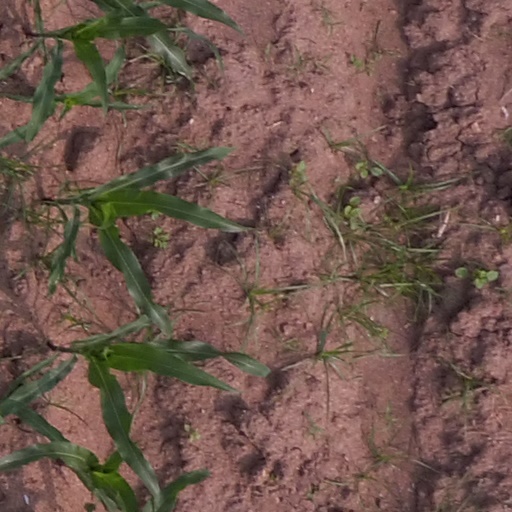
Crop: maize; corn